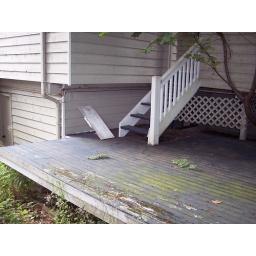
Stairs from bedroom deck to rear deck near new fence